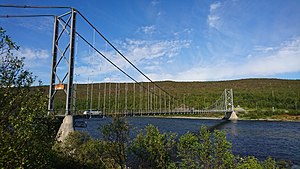
Tana bru (bro)
Tana bru er en norsk stål-hængebro på 220 meter med som krydser elven Tana i Finnmark fylke. Broen er 220 meter lang og har et hovedspænd på 194 meter. Gennemsejlingshøjden er otte meter, og broen har tre spænd. Broen blev åbnet i 1948 og er i dag en del af Europavej E6 og Europavej E75. Tana bru er under 6 meter bred, og den maksimalt tilladte køretøjshøjde på broen er 4,00 meter. Broen har givet navn til byen Tana bru som ligger ved broen på vestsiden af Tanaelven.